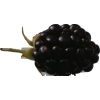
Label: blackberry